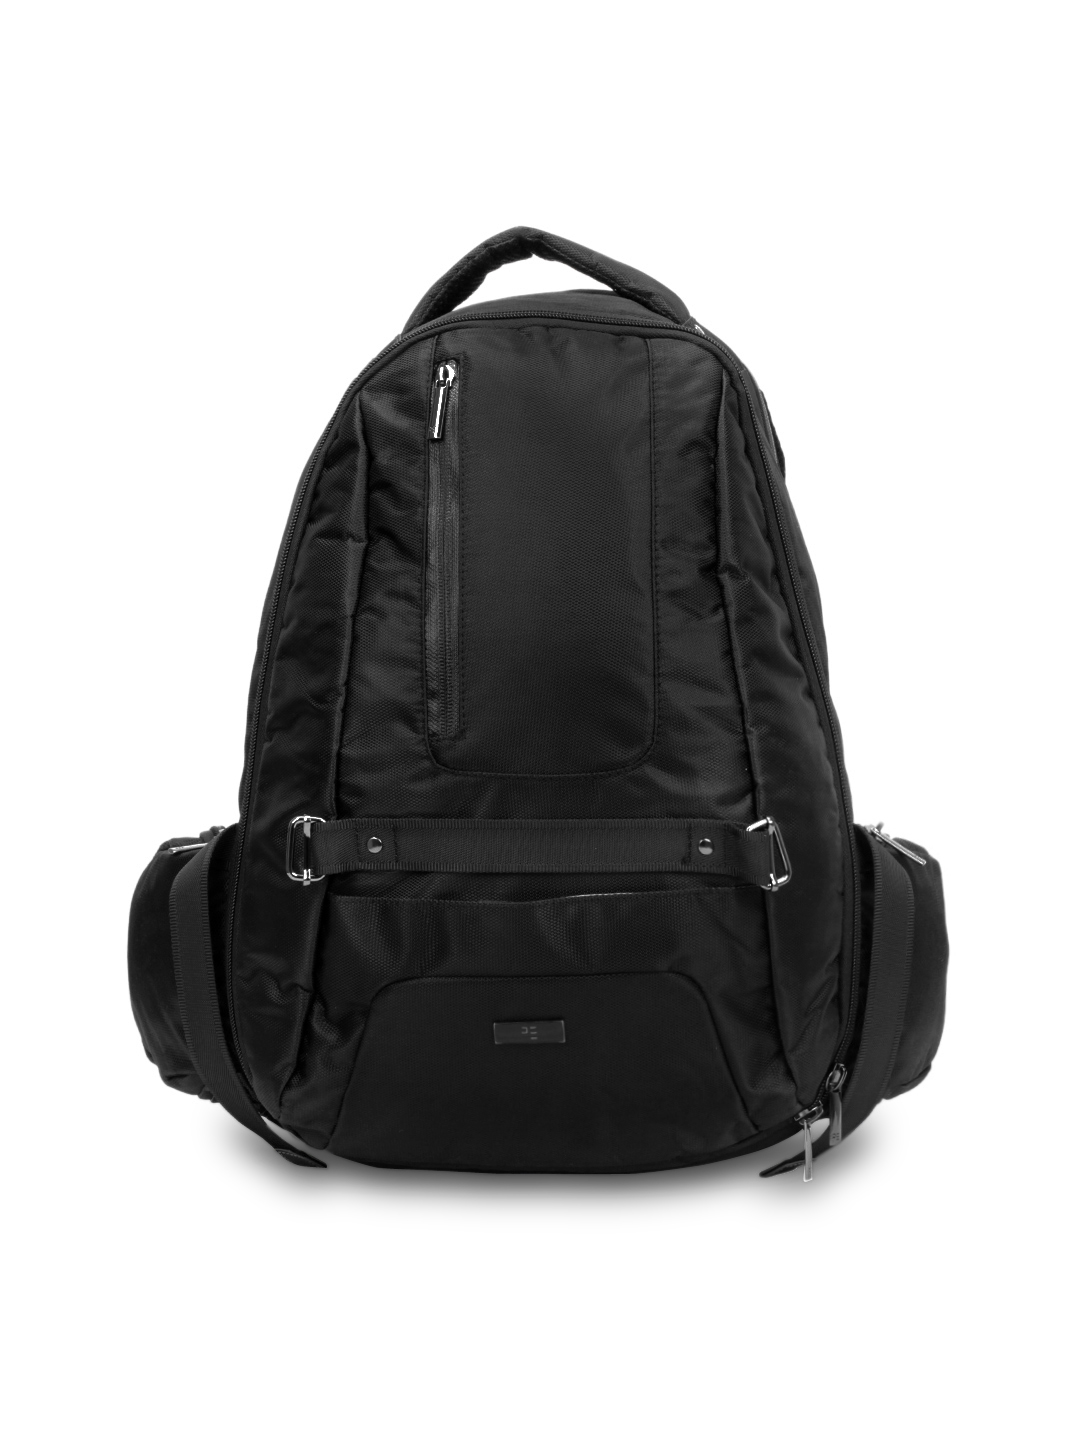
Peter England Unisex Black Backpacks
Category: Accessories / Bags / Backpacks
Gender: Unisex
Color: Black
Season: Summer 2012
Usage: Casual